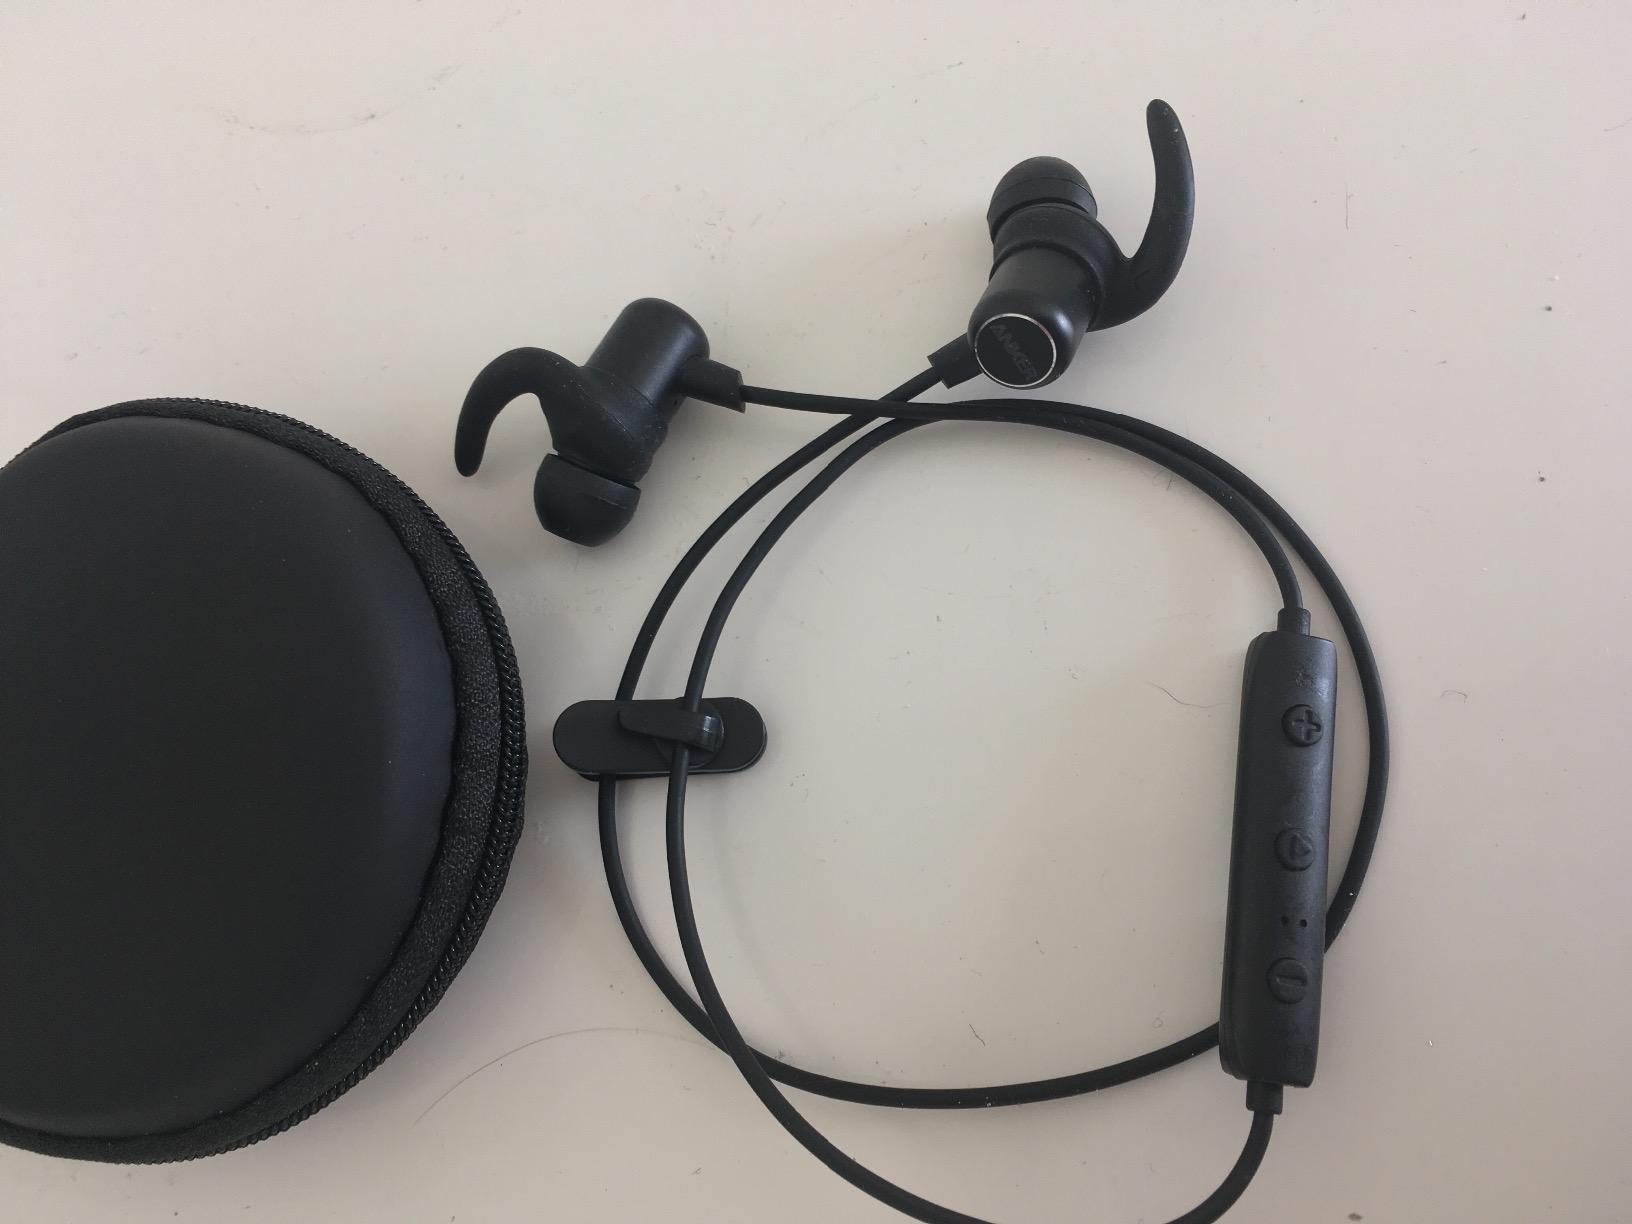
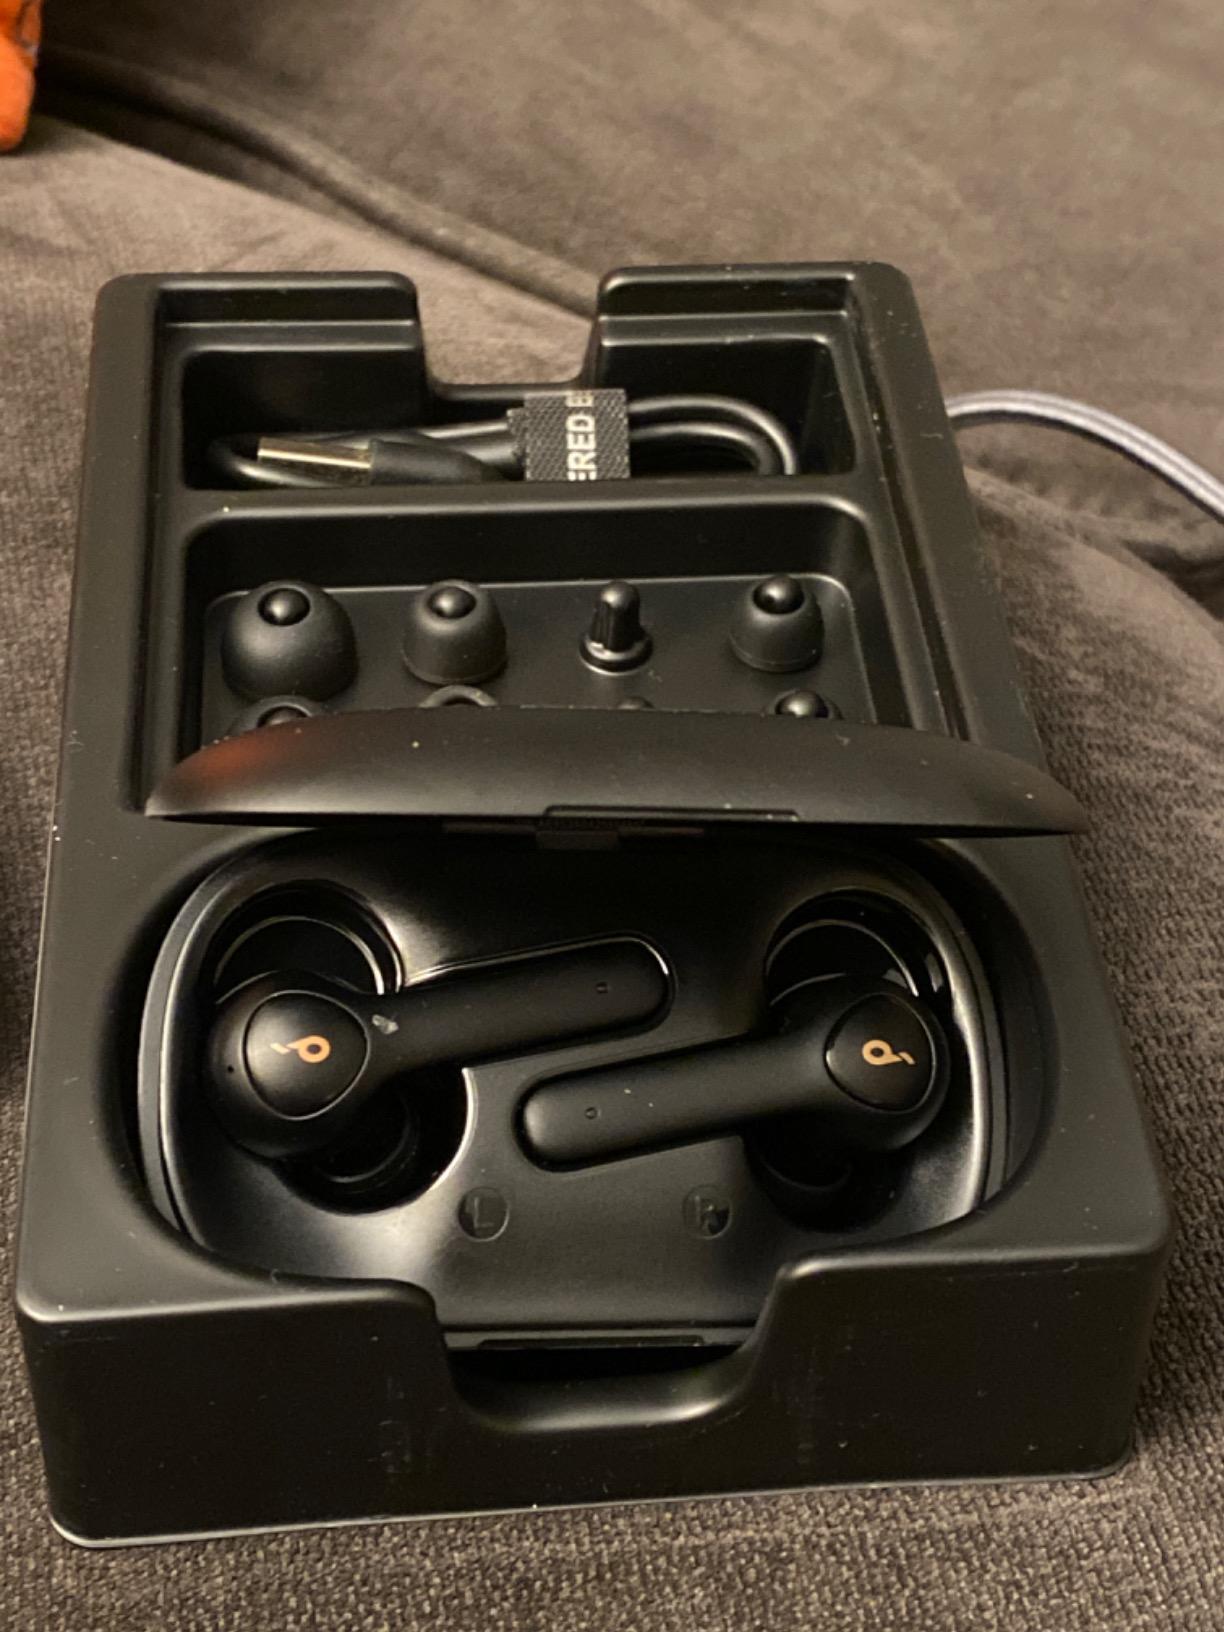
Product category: earbuds
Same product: no